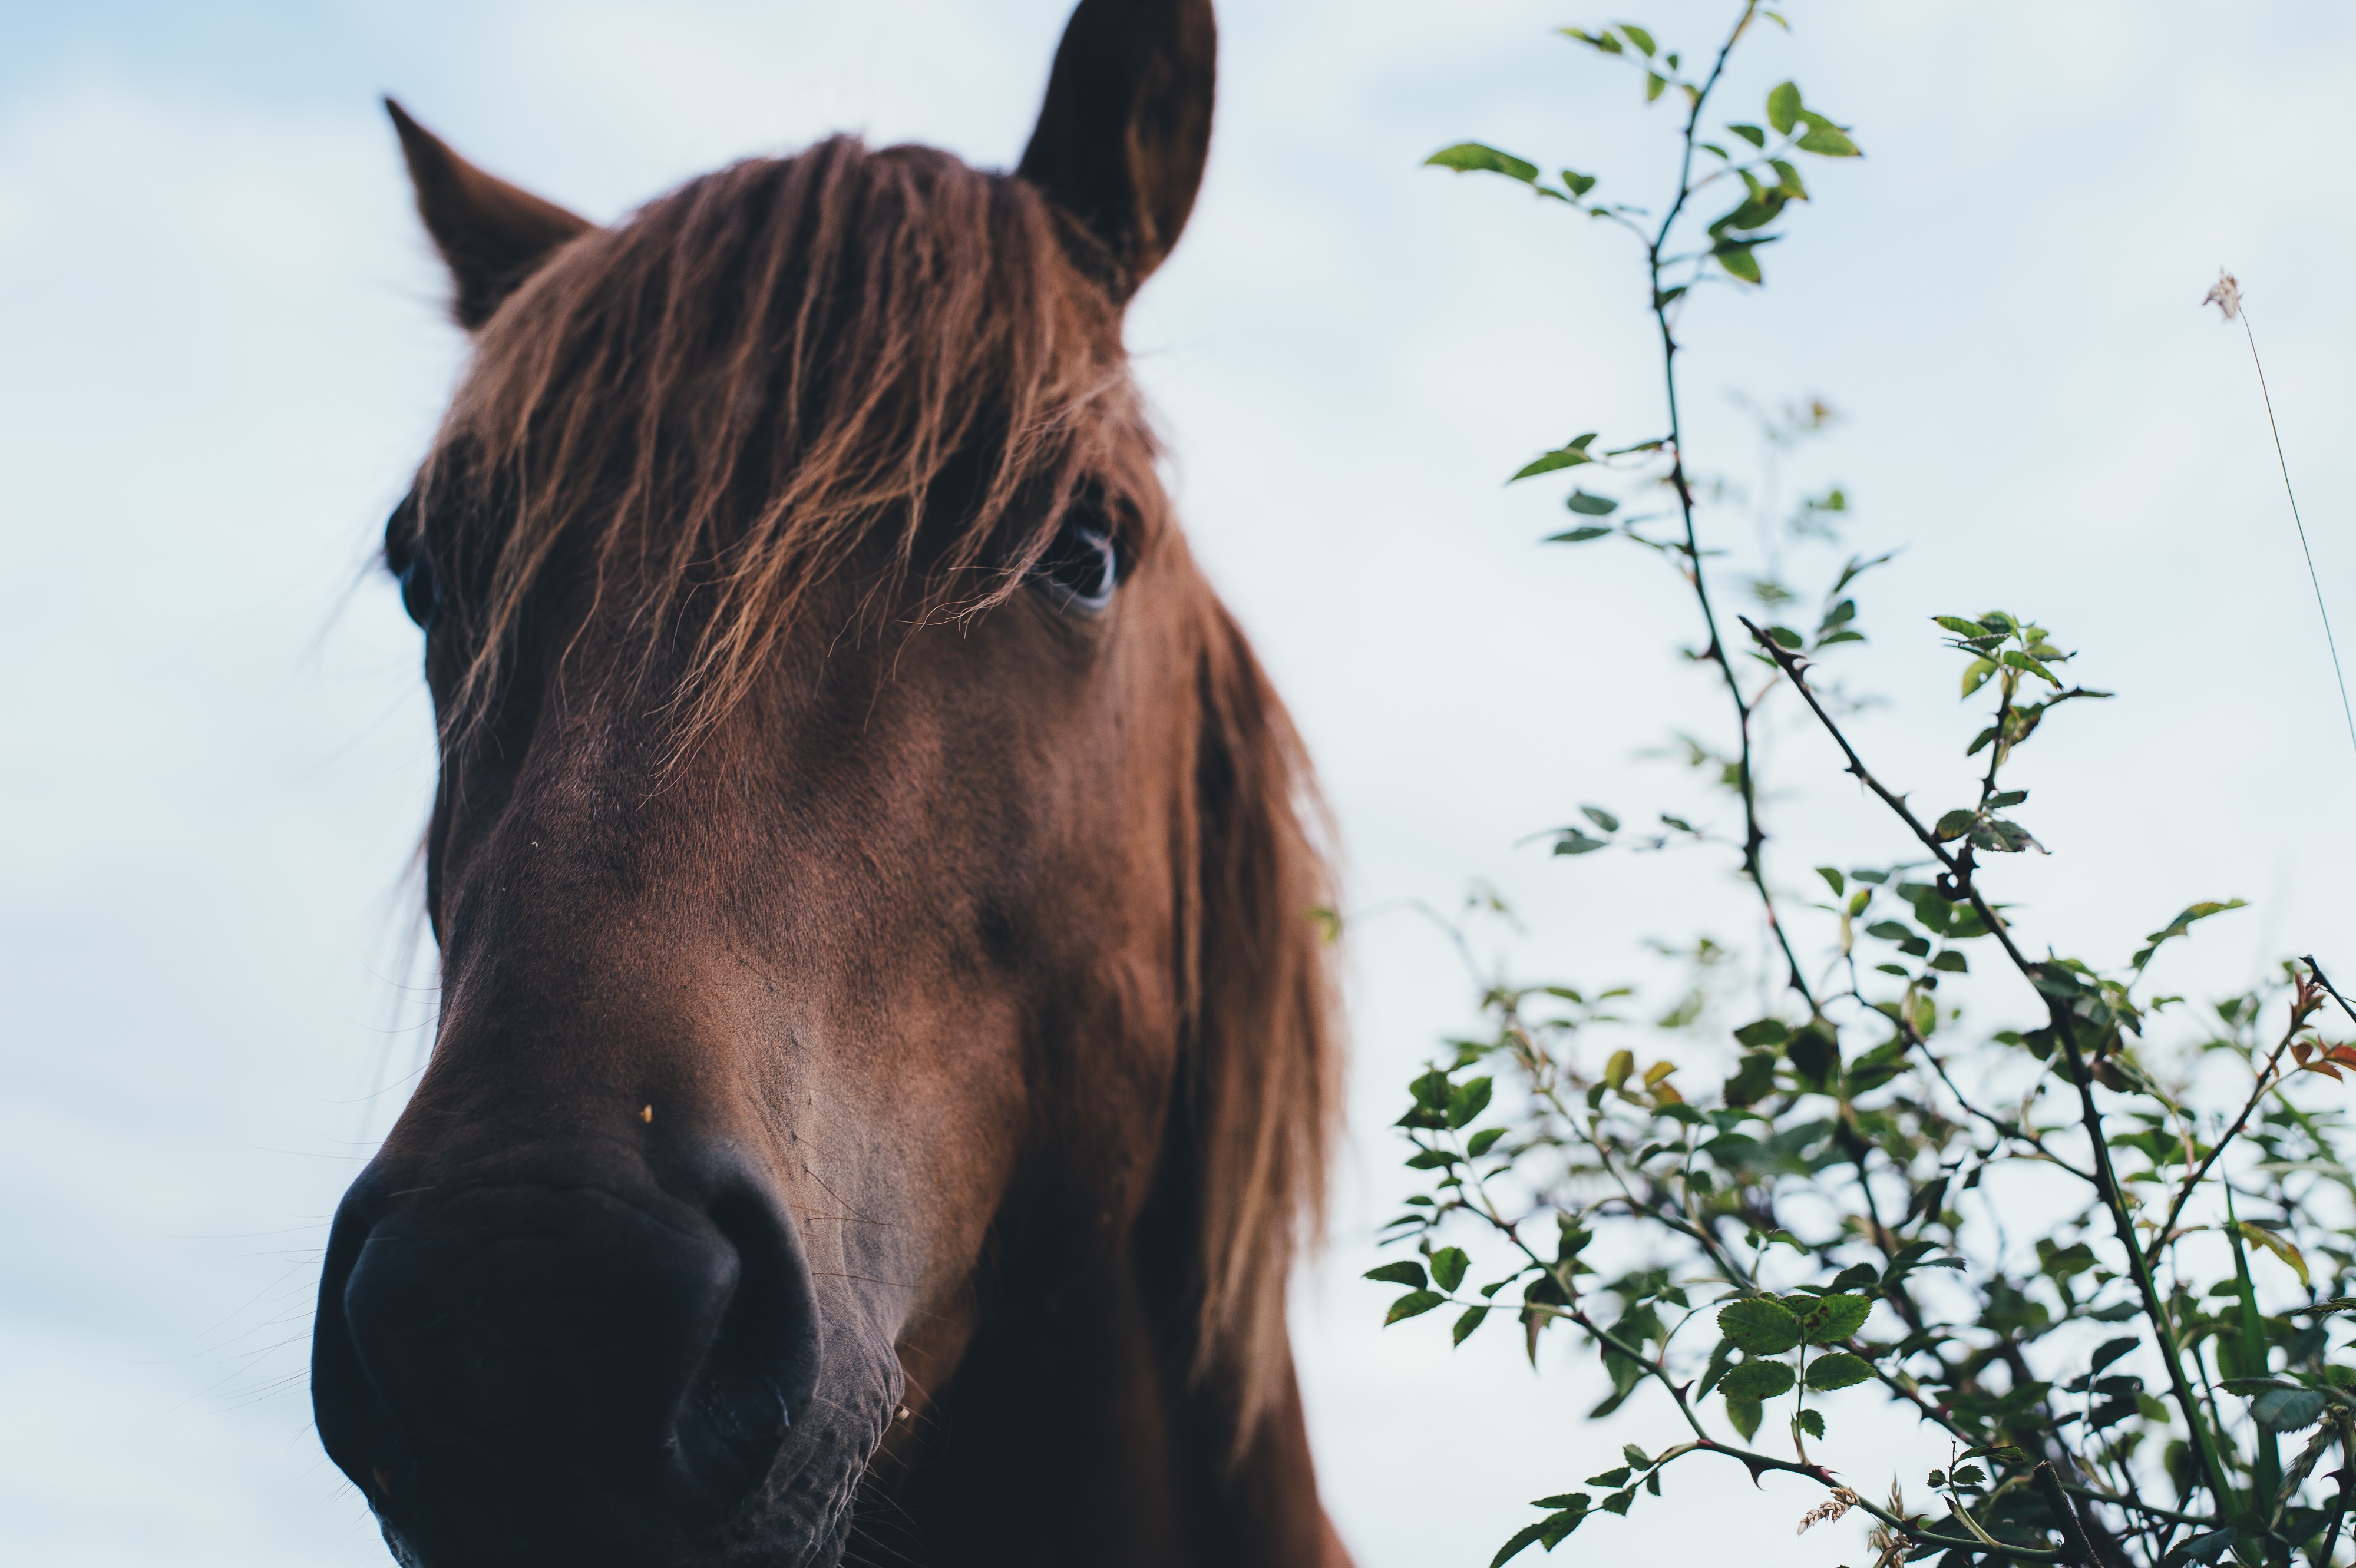
leaf, animal, horse, mammal, stallion, mane, fauna, equine, vertebrate, mare, horse like mammal, mustang horse